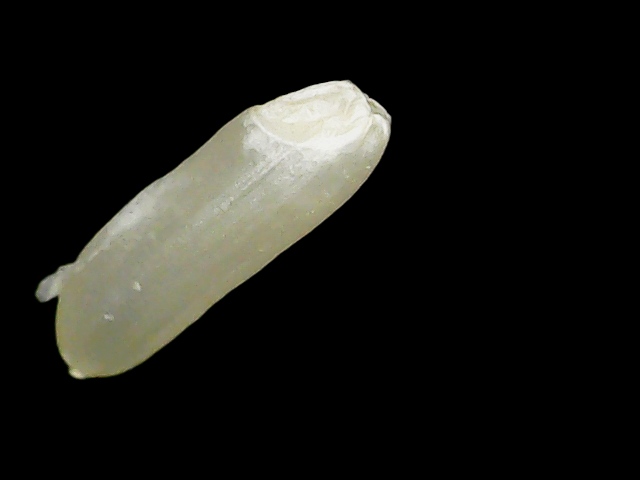
Rice variety: Binadhan7